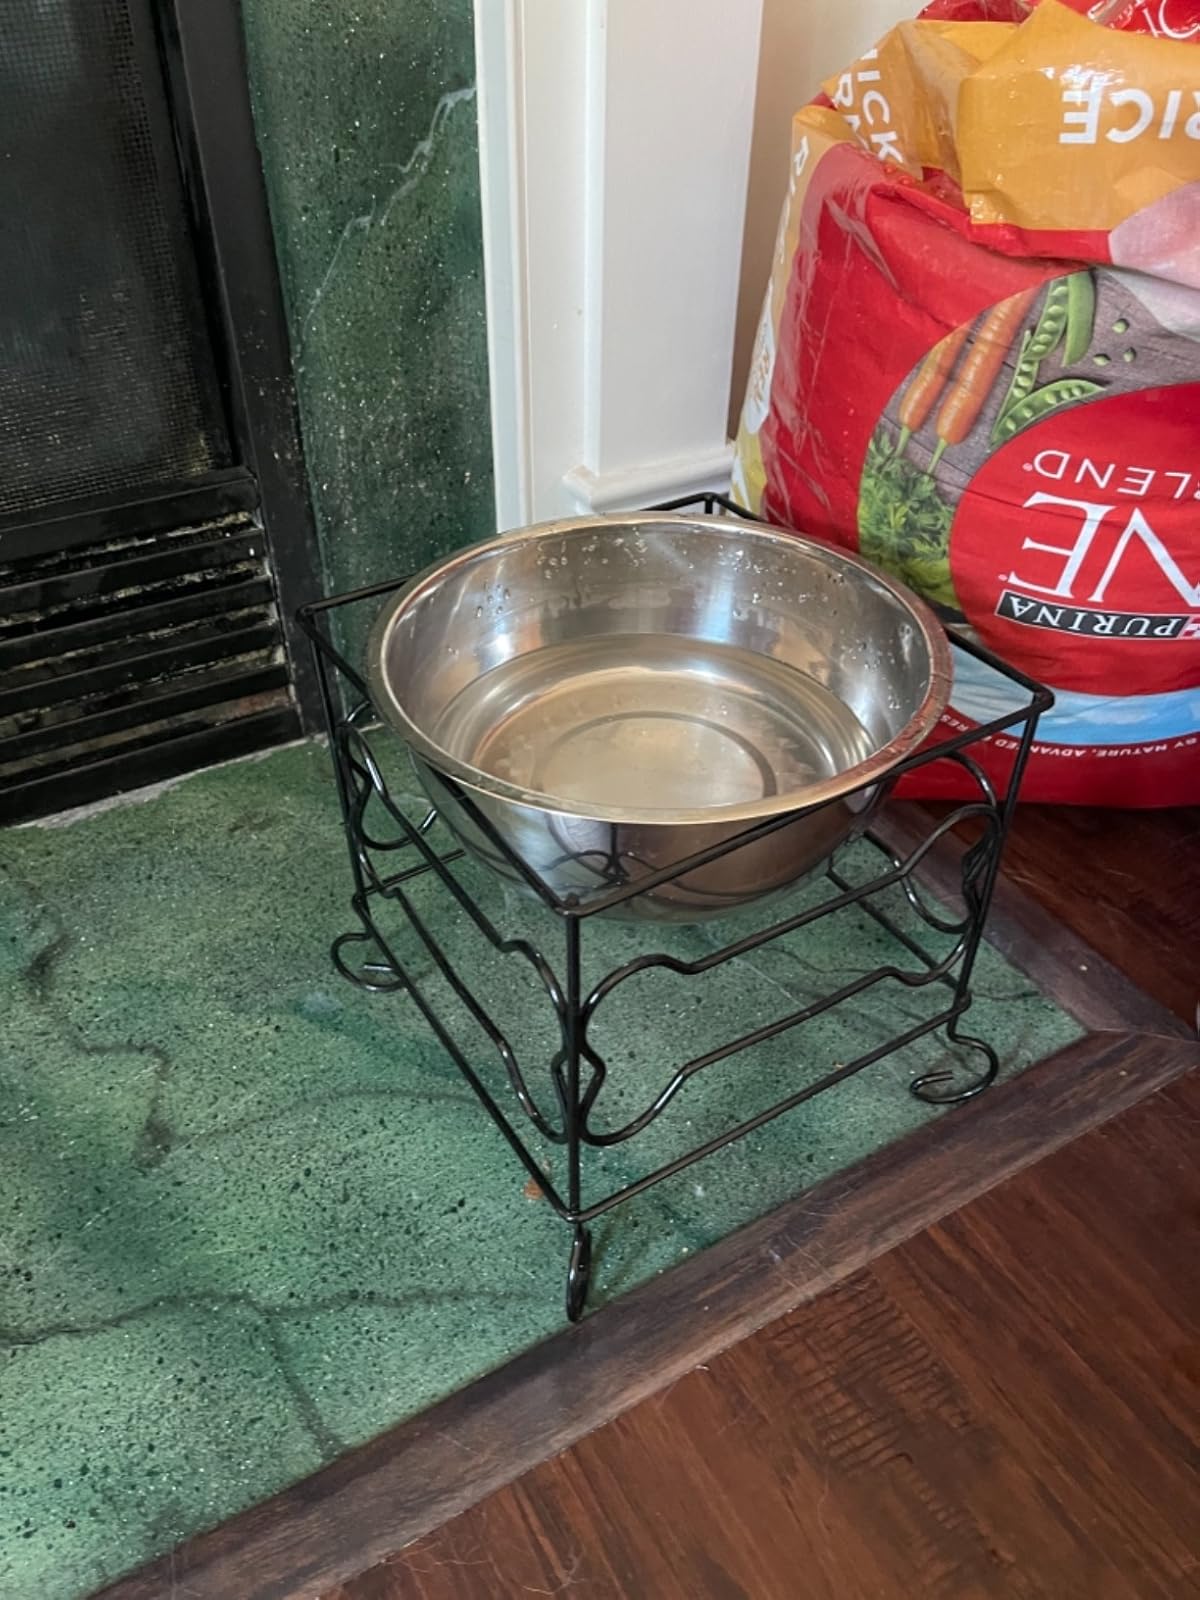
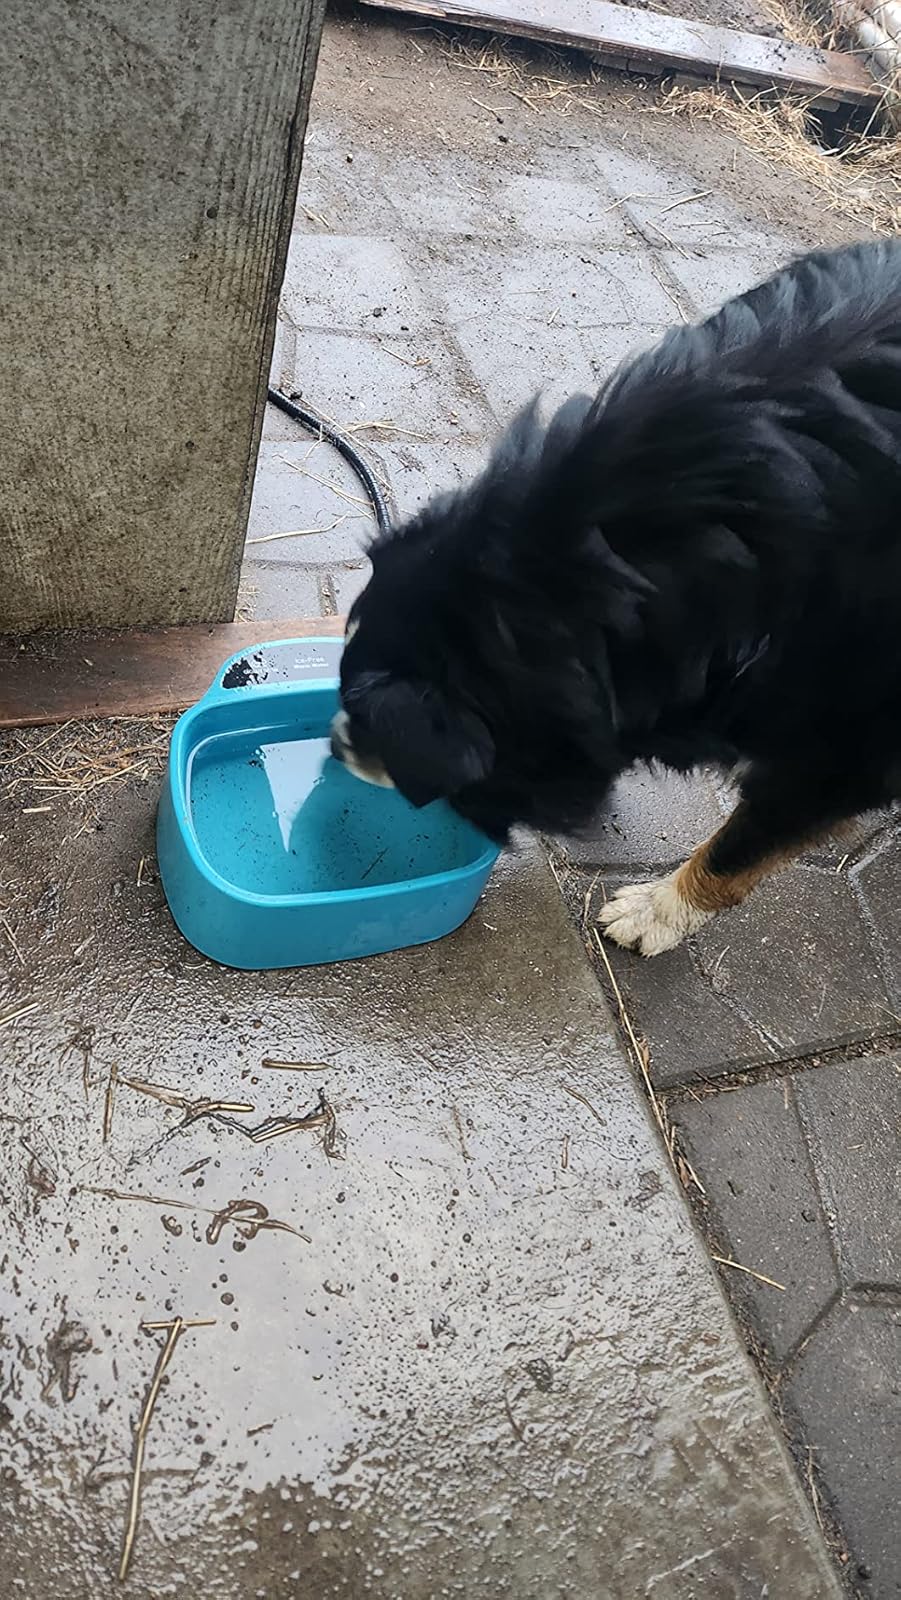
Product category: items_bowl
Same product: no